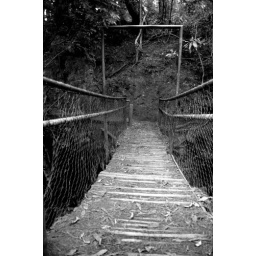
bridge in the forest